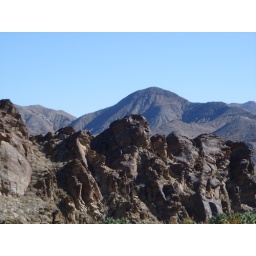
mountains around murray canyon